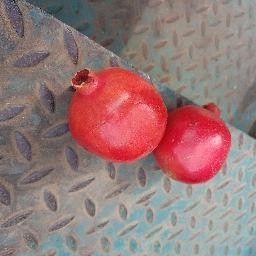
Fruit: Pomegranate
Quality: Good